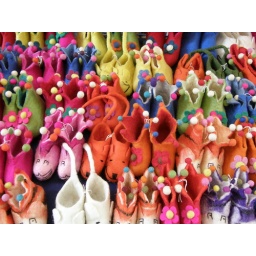
Colorful children's felt slippers for sale in the street market in St. Ambroix